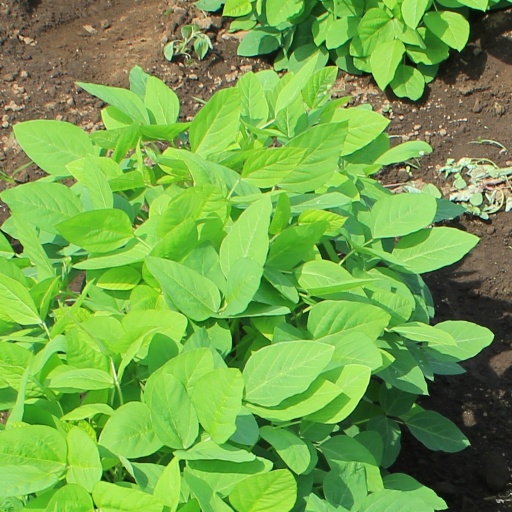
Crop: soybean